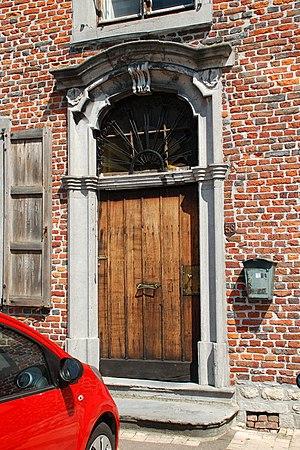
Belgique - Brabant wallon - Genappe - Auberge du Roy d'Espagne - porte de style Louis XV
L'auberge du Roy d'Espagne est une ancienne auberge située à Genappe en Belgique connue pour avoir vu passer en 1792, le futur Louis XVIII, frère de Louis XVI, avoir hébergé le duc de Wellington et le prince Jérôme Bonaparte ainsi que pour avoir vu mourir le général français Guillaume Philibert Duhesme le 20 juin, surlendemain de la bataille de Waterloo.